Scanography

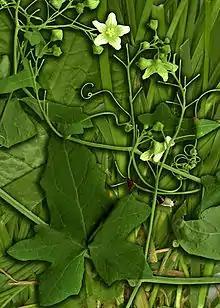
"Bryone-dioique", a still life done on a scanner by French artist Christian Staebler

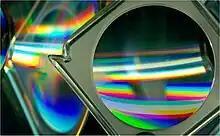
A magnifying glass and CD-ROM discs placed at an angle to the bed show reflection, refraction, and diffraction effects that can be generated.

Scanography (also spelled scannography), more commonly referred to as scanner photography, is the process of capturing digitized images of objects for the purpose of creating printable art using a flatbed "photo" scanner with a CCD (charge-coupled device) array capturing device. Fine art scanography differs from traditional document scanning by using atypical objects, often three-dimensional, as well as from photography, due to the nature of the scanner's operation.